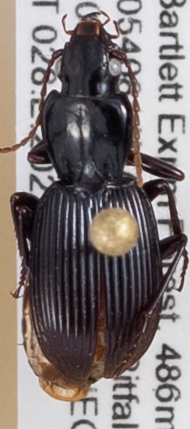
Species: Pterostichus tristis
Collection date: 2022-07-06
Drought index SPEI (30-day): -1.376
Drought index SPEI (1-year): -0.692
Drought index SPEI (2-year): -1.28